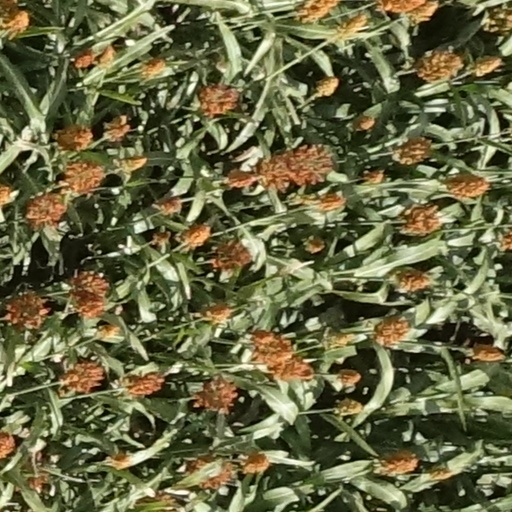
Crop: sorghum